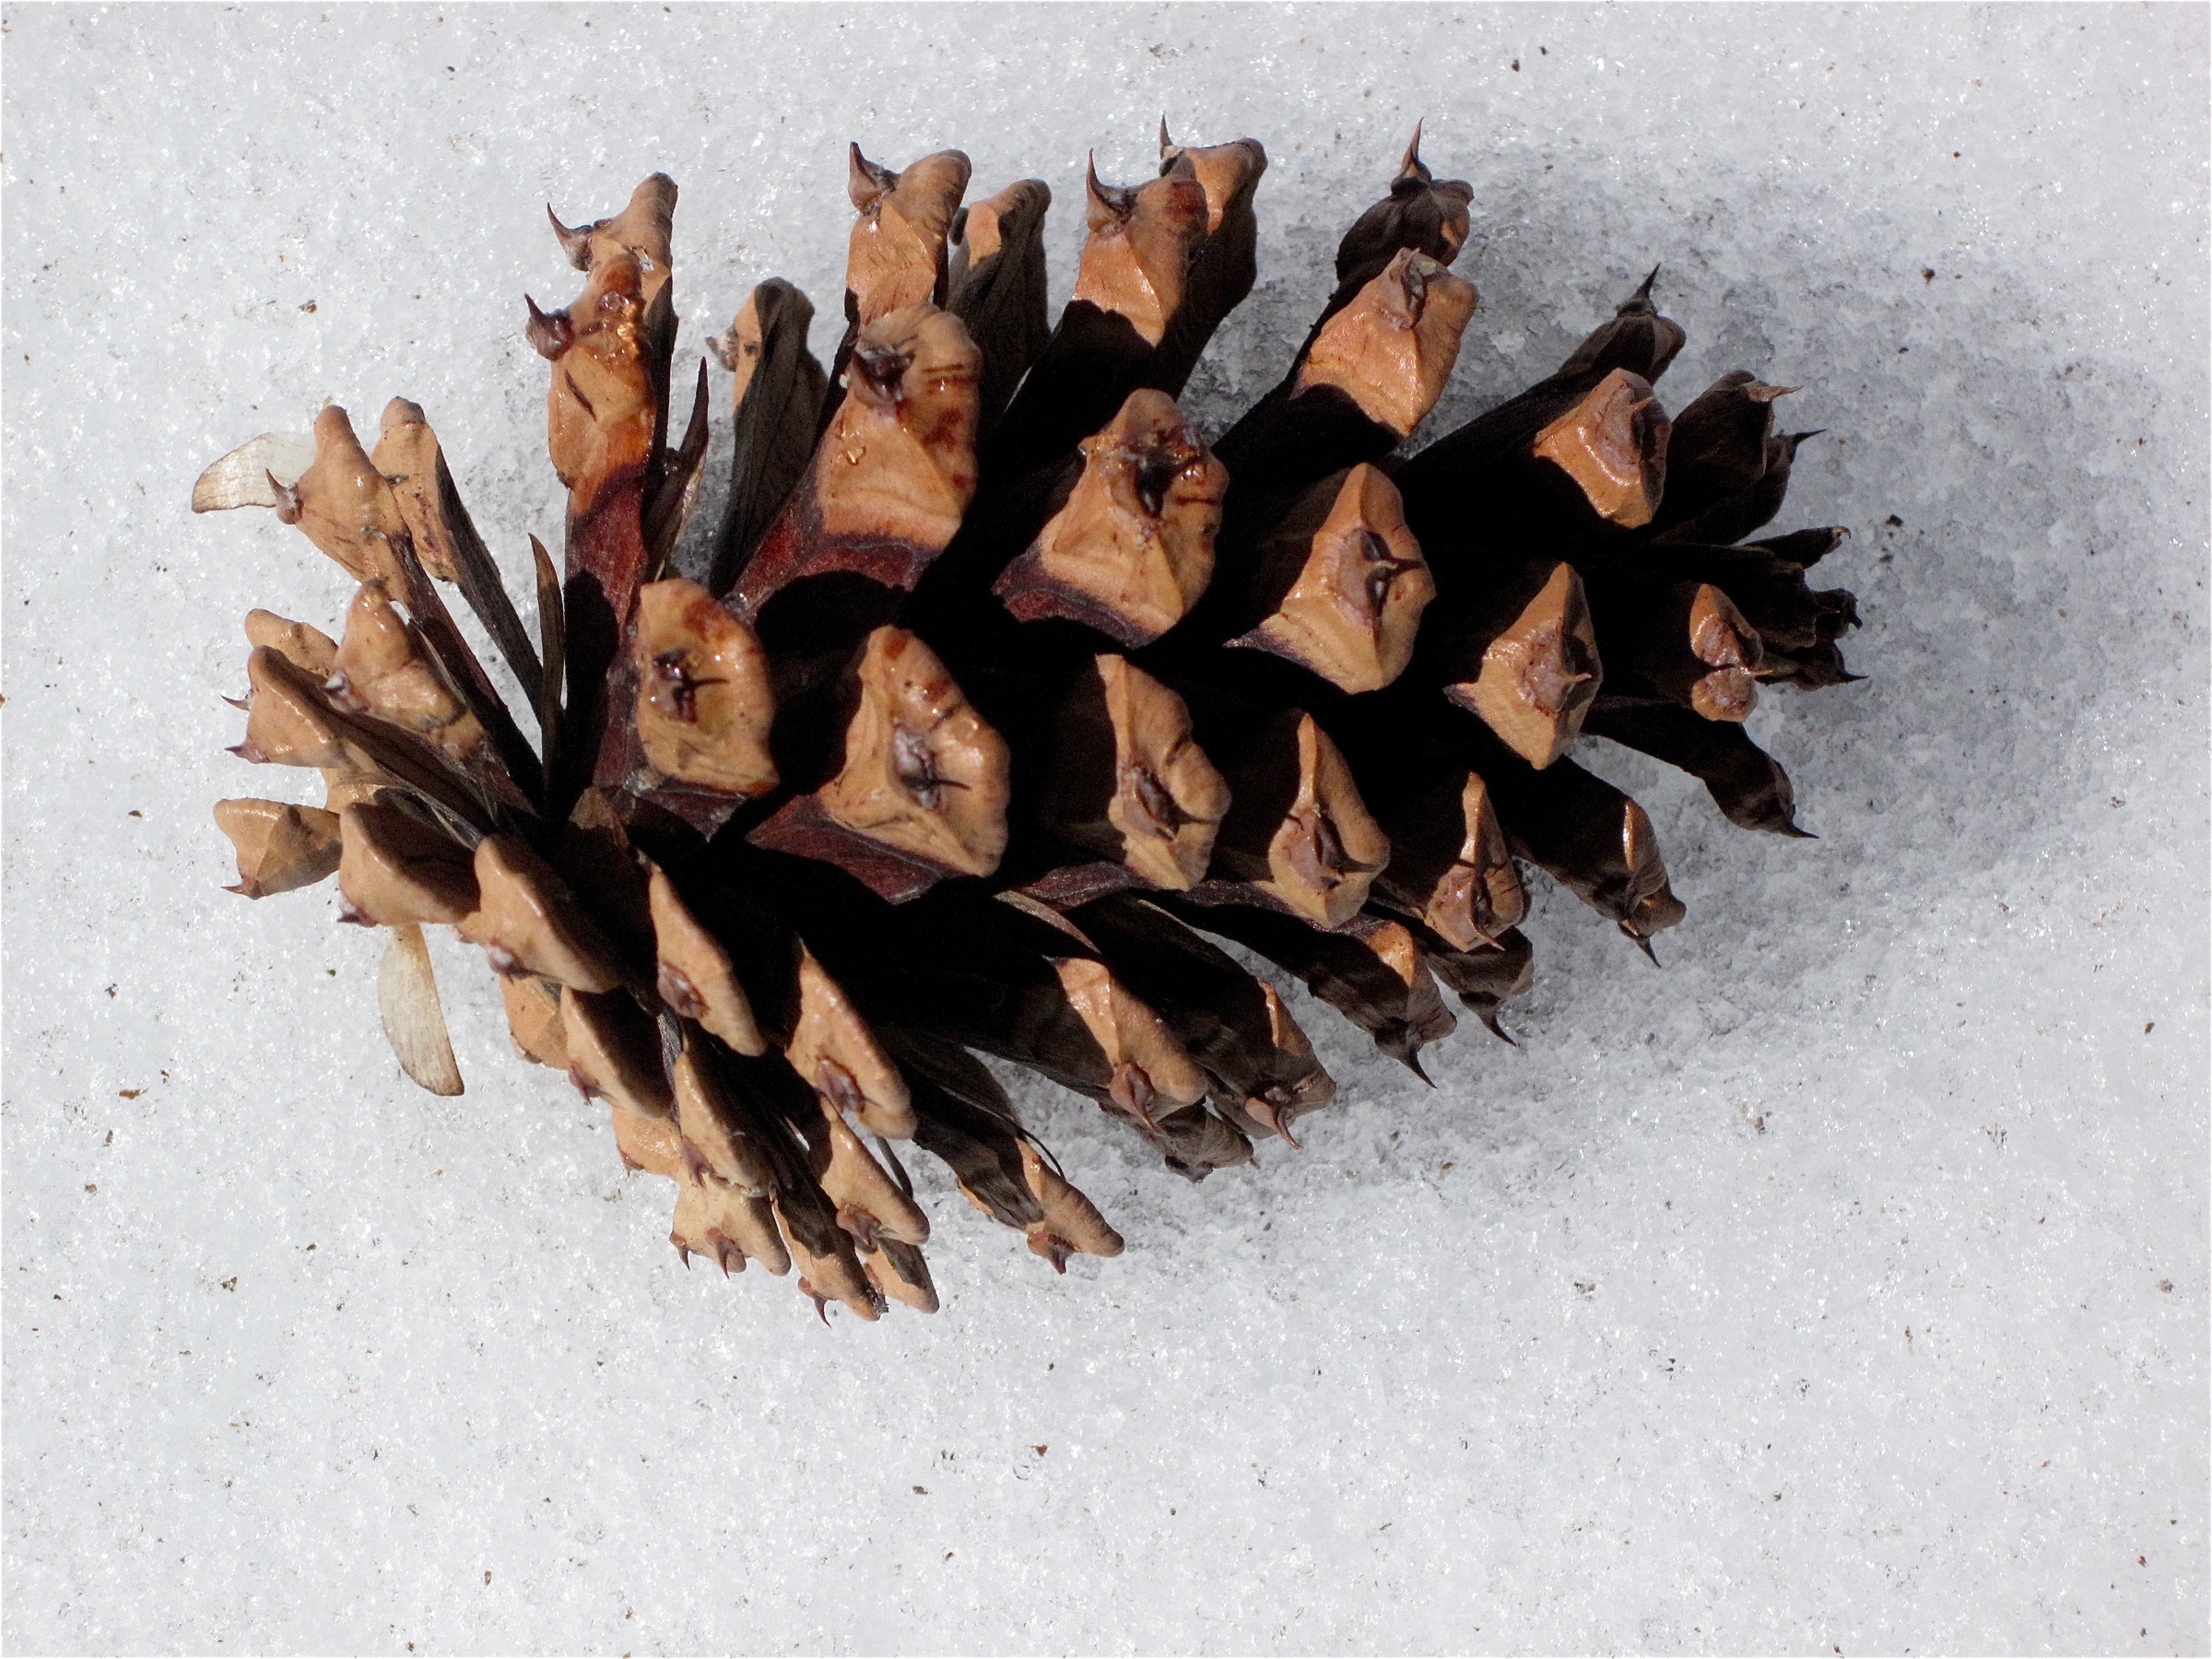
hand, bird, wood, leaf, material, inmybackyard